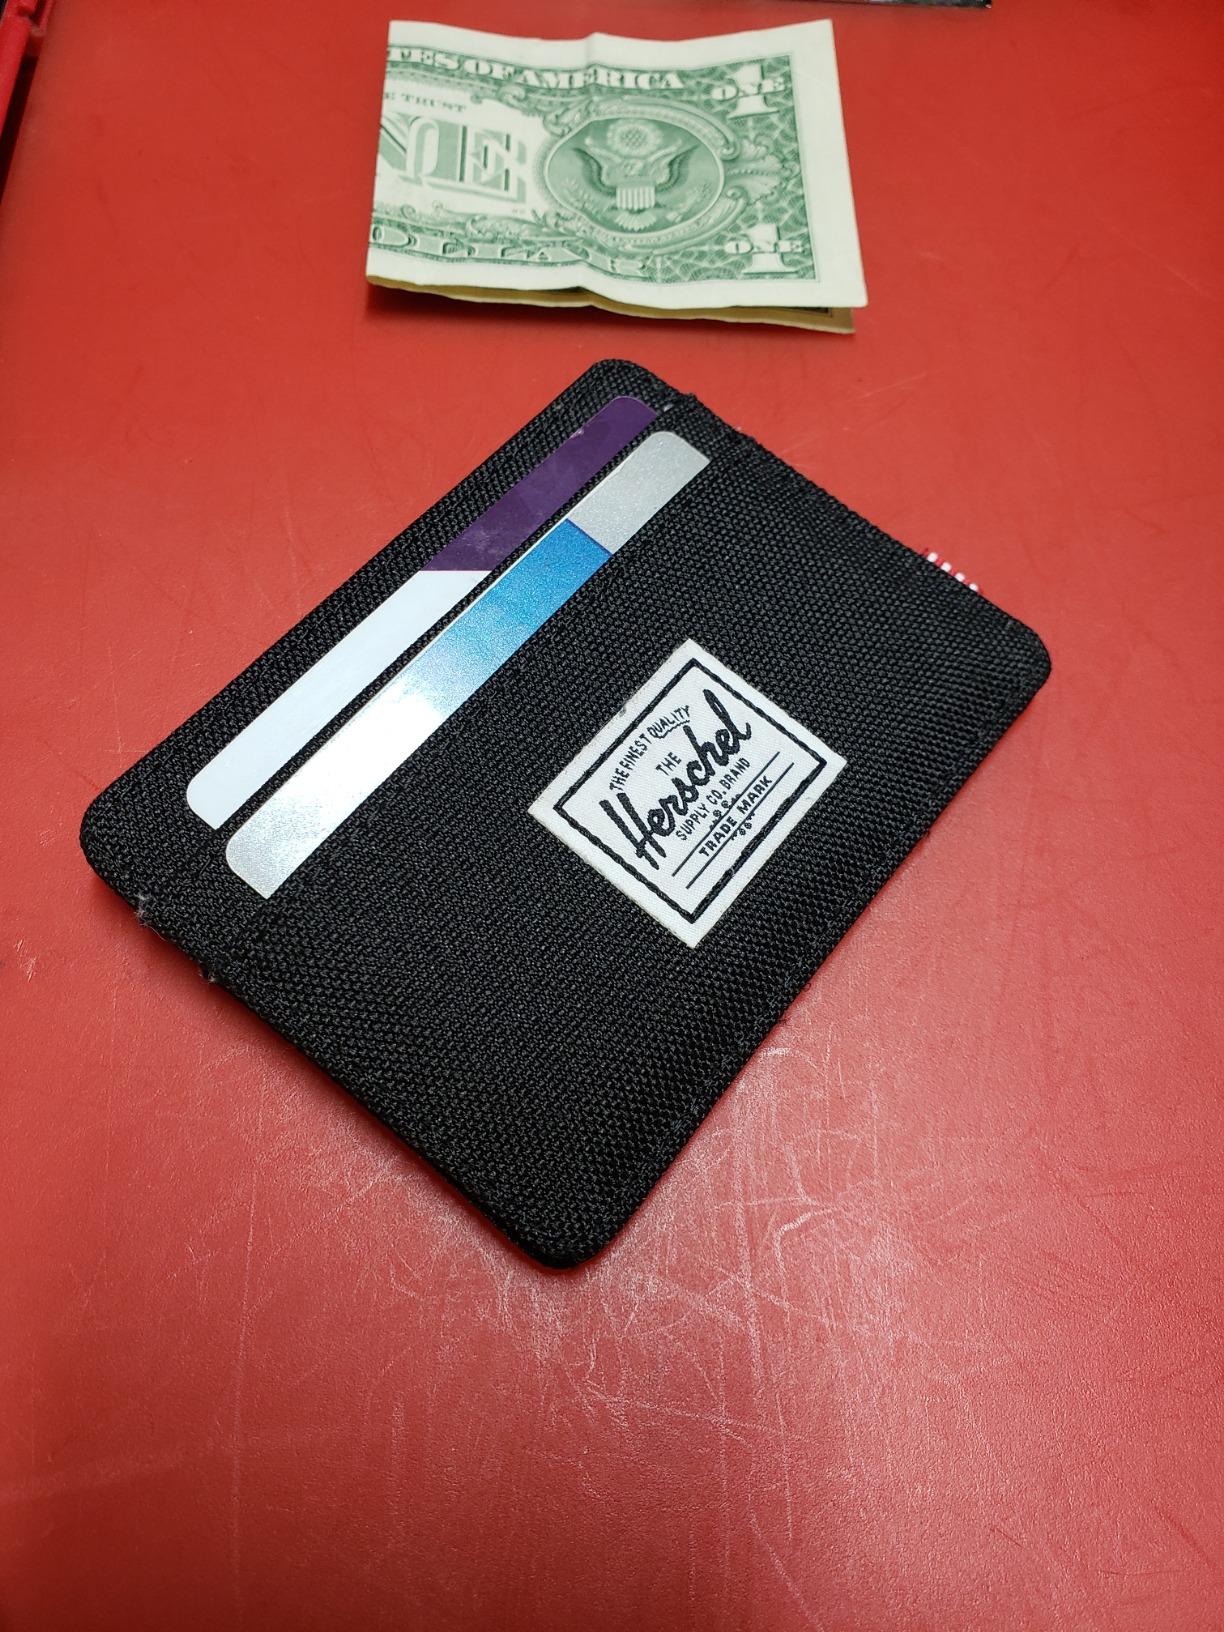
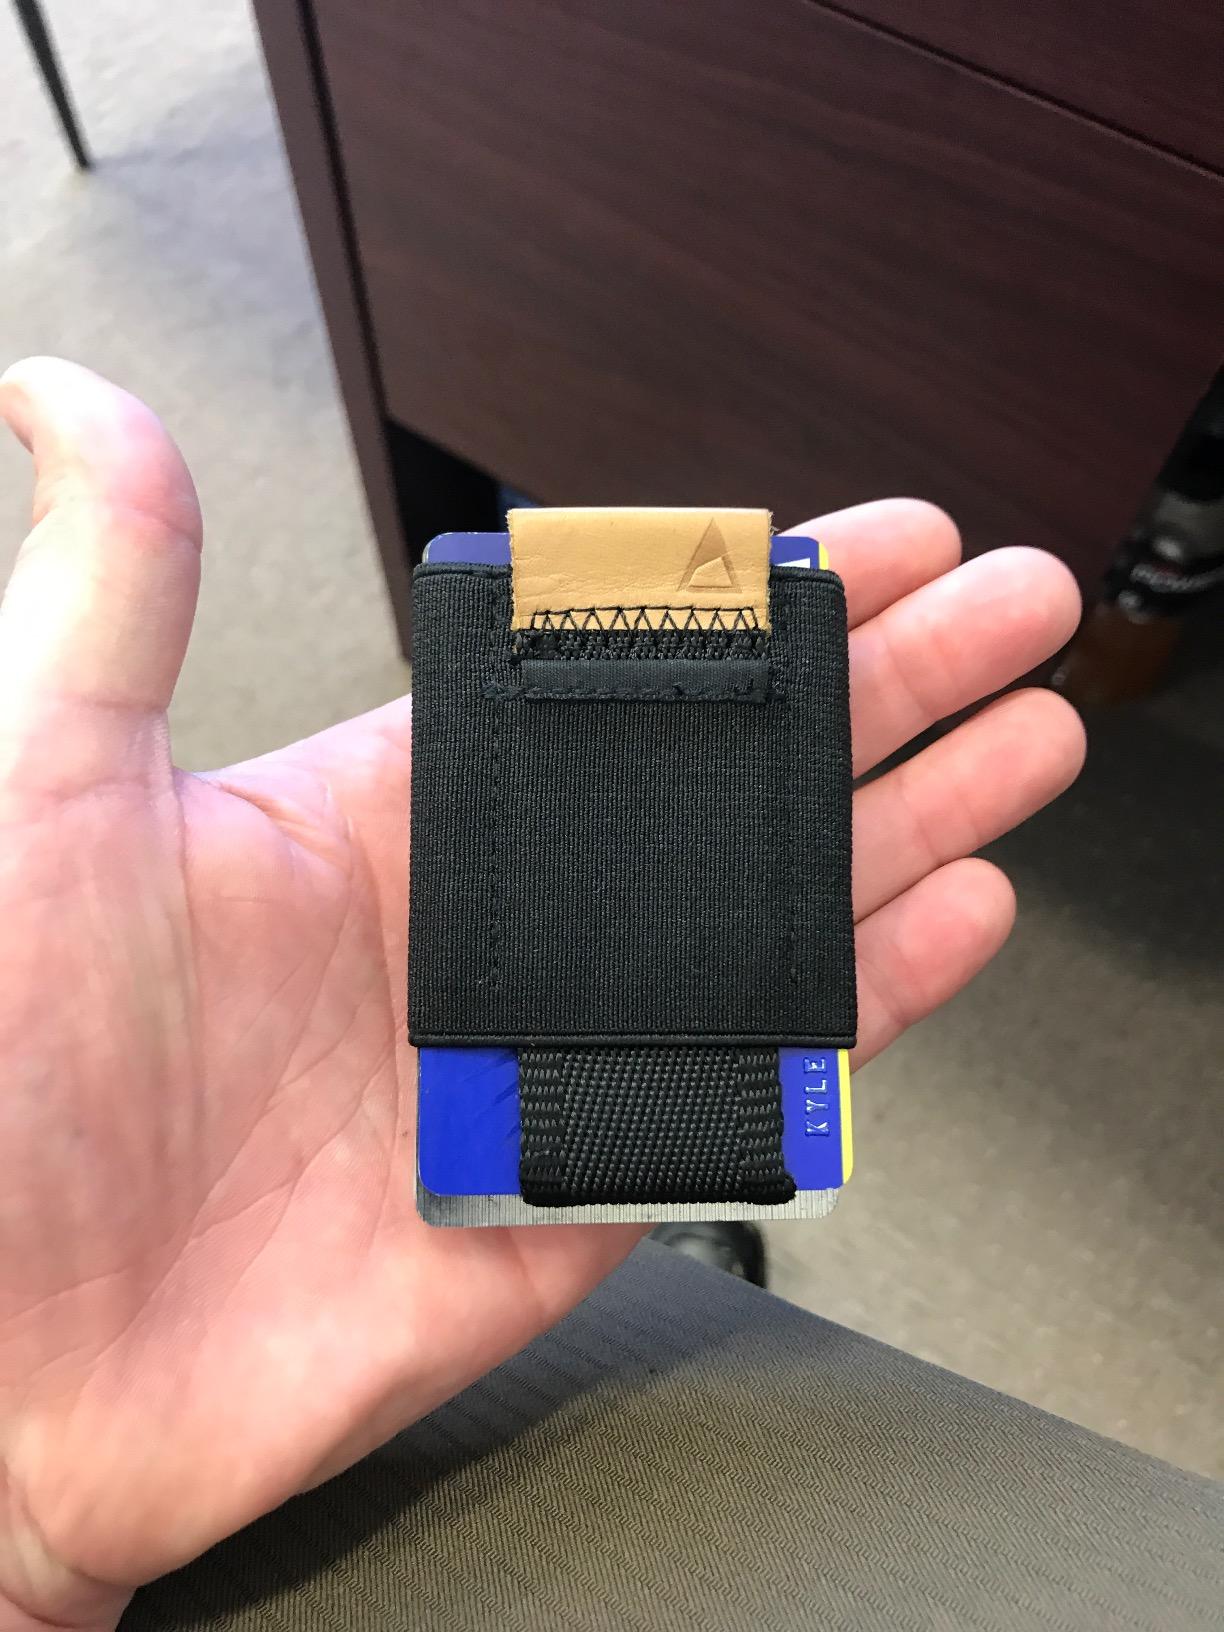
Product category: accessories_wallet
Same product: no